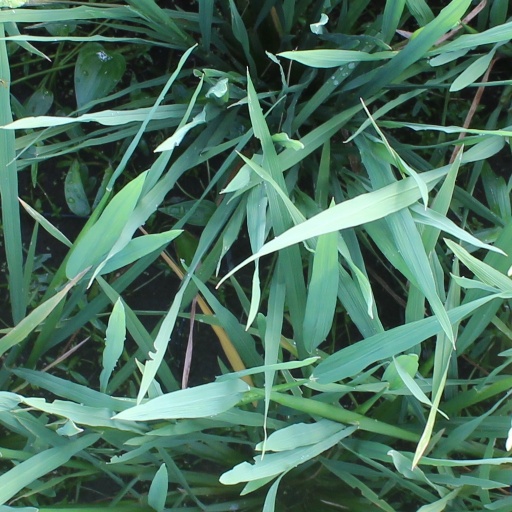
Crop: rice